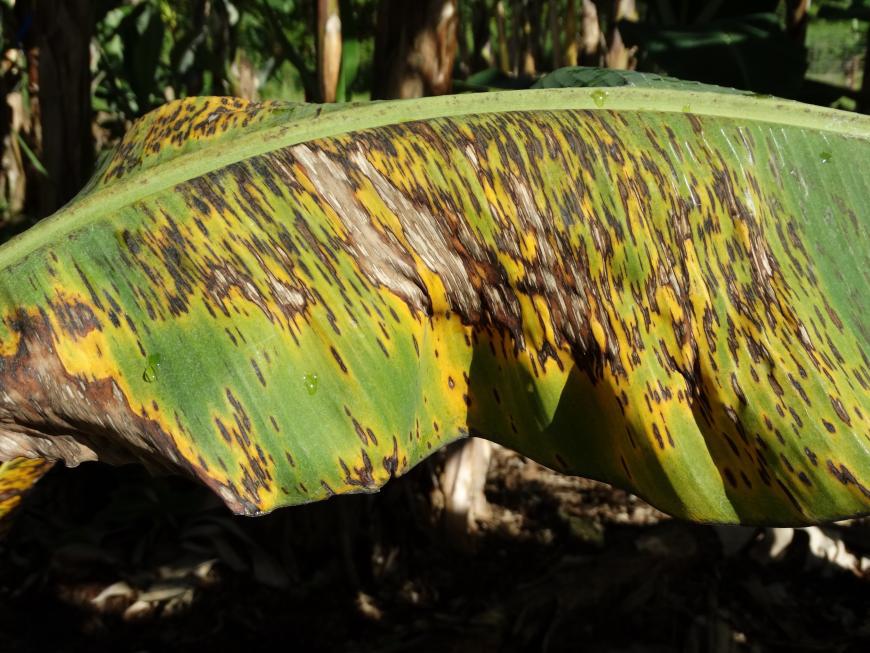
Plant: Banana
Disease: banana black leaf streak